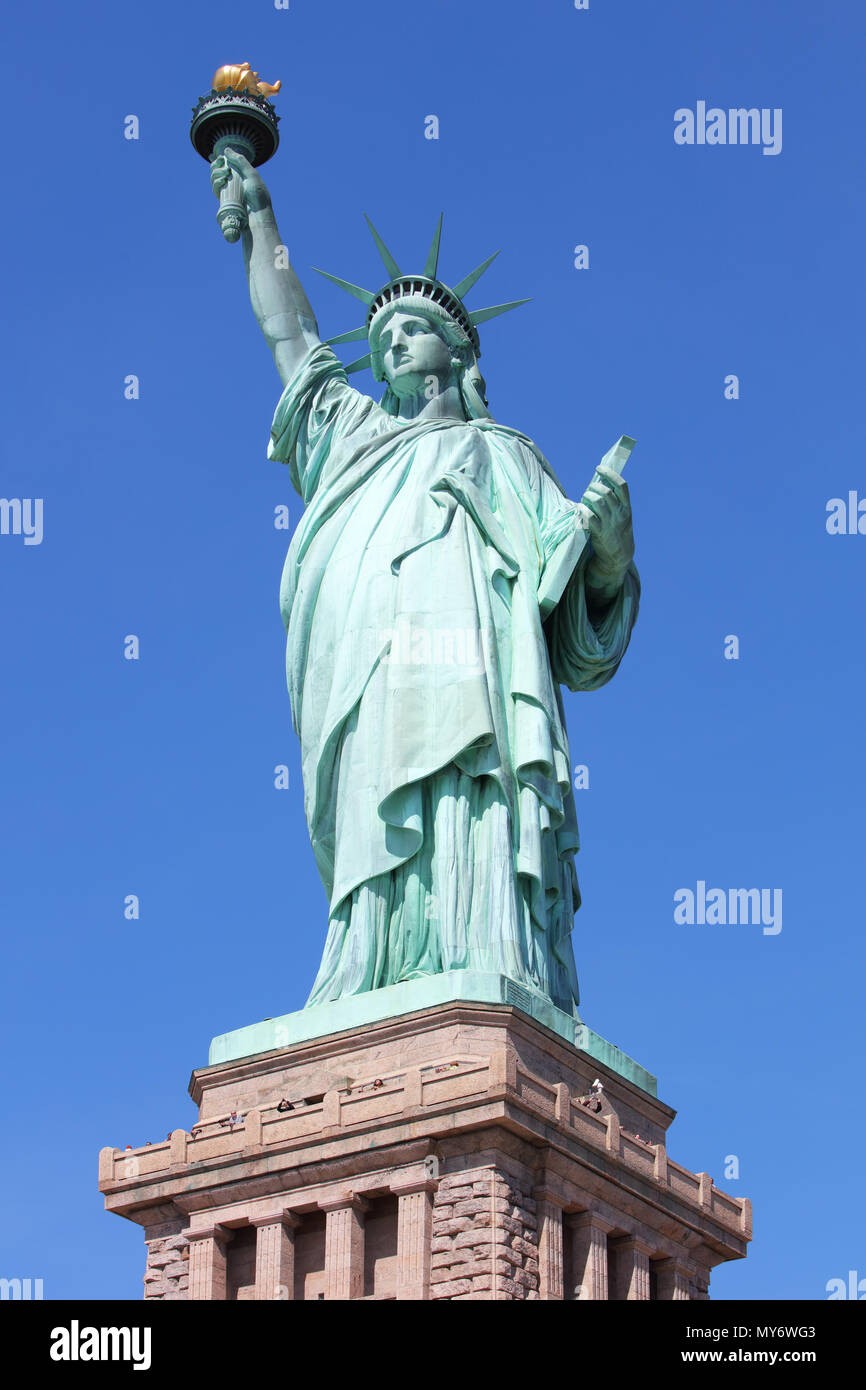
Landmark: Statue of Liberty